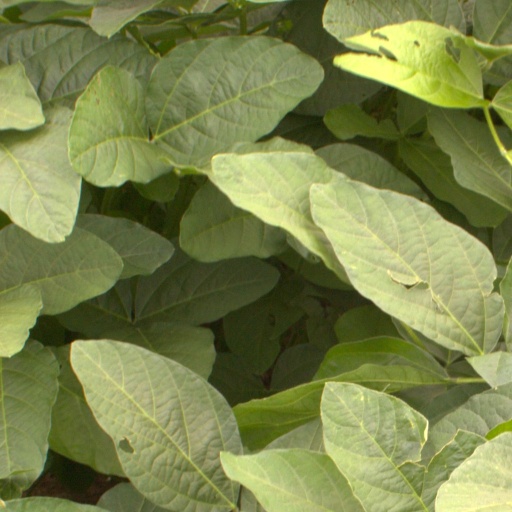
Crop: soybean